Hilal S.K.

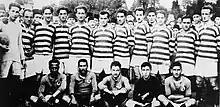
"Hilal SK" squad (sitting) 1922-23 season, before the match against Fenerbahçe SK

Hilal SK is a sports club of Göztepe, Istanbul, Turkey, established during the last days of the Ottoman Empire.